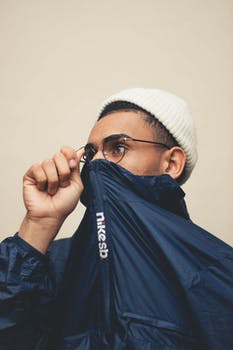
Label: No Watermark